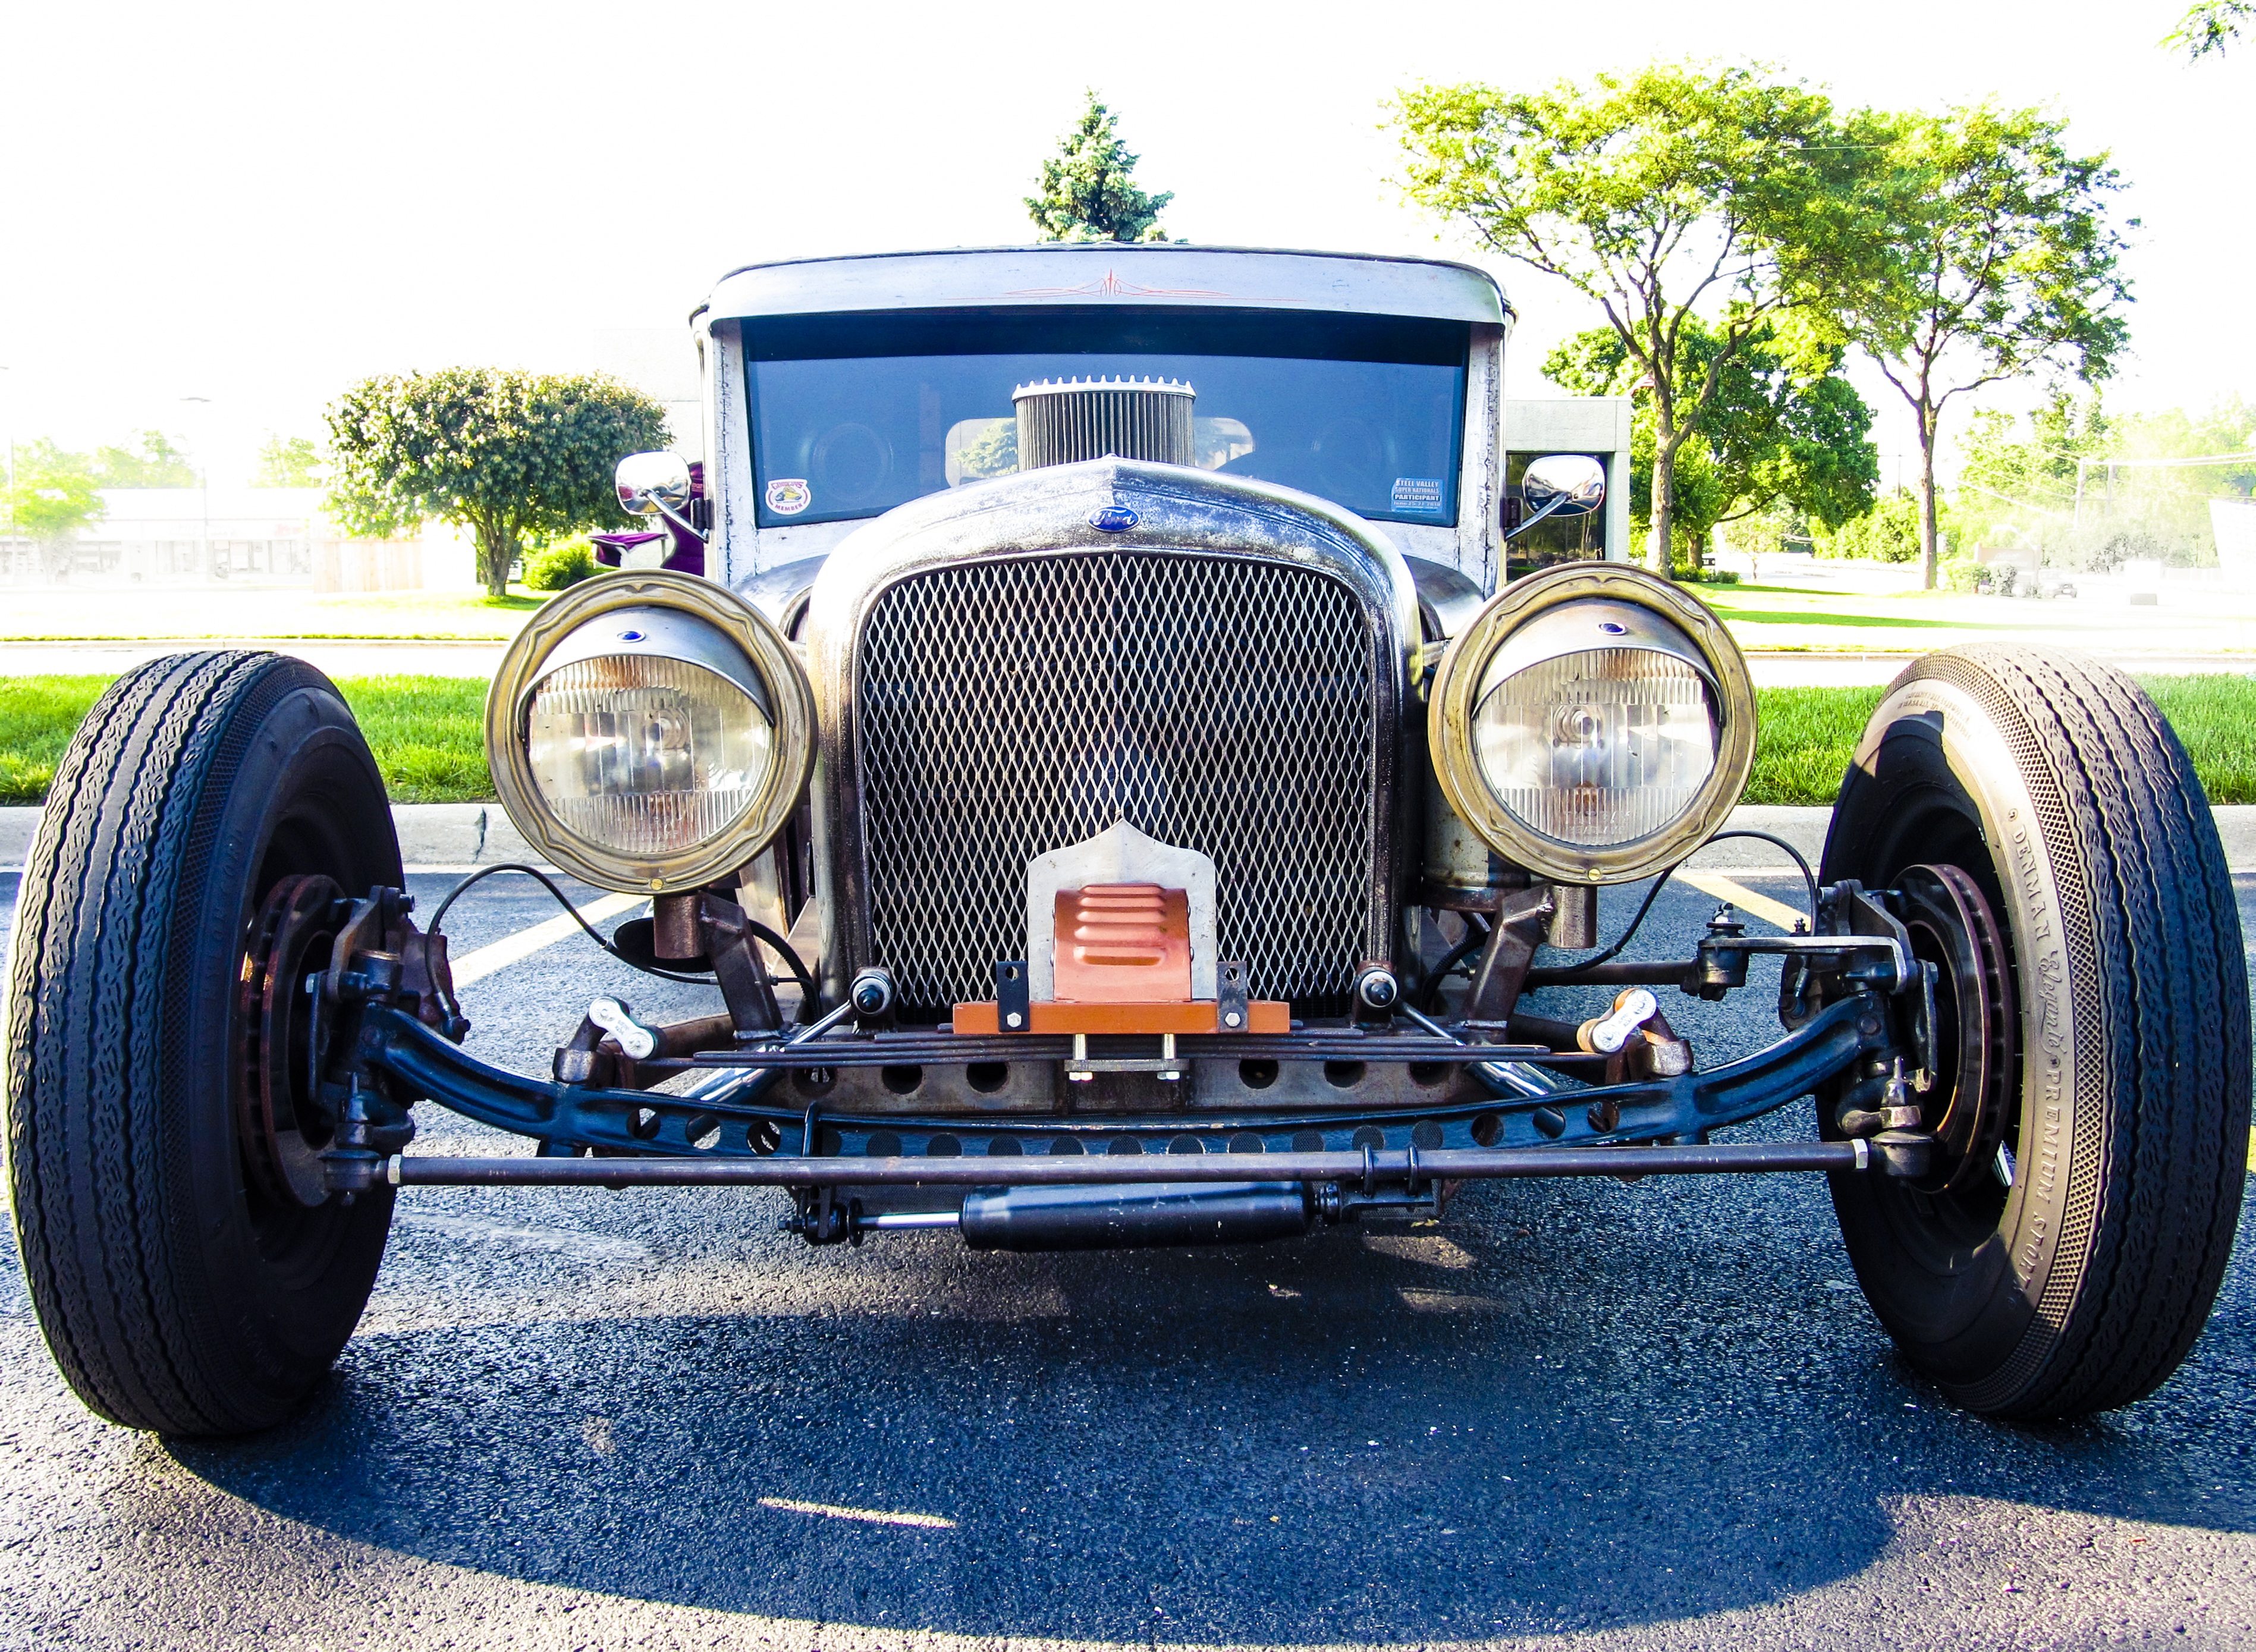
car, vintage, antique, wheel, vehicle, auto, automotive, motor vehicle, vintage car, classical, oldtimer, aged, obsolete, old fashioned, antique car, hot rod, retro styled, land vehicle, touring car, automobile make, luxury vehicle